Battle of Lambach

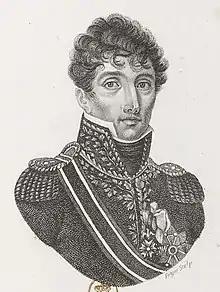
Marc-Antoine de Beaumont

The Battle of Lambach "(Russian: Бой при Ламбахе, French: Bataille de Lambach, German: Gefecht bei Lambach)" was a minor French victory where the French vanguard won against an Austro-Russian force under Pjotr Bagration (Russia) and Emanuel Freiherr Schustekh (Austria) on 31 October 1805 at Lambach in Oberösterreich, today Austria, during the Napoleonic Wars.